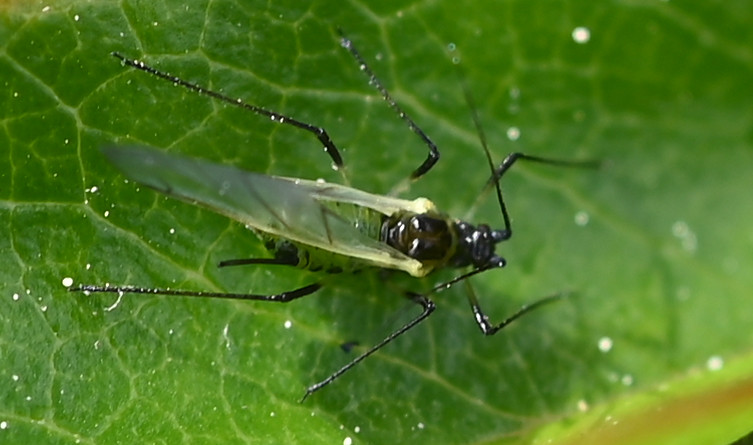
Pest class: green_peach_aphid